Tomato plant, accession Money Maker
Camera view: vertical (180 deg); turntable rotation: 300 degrees
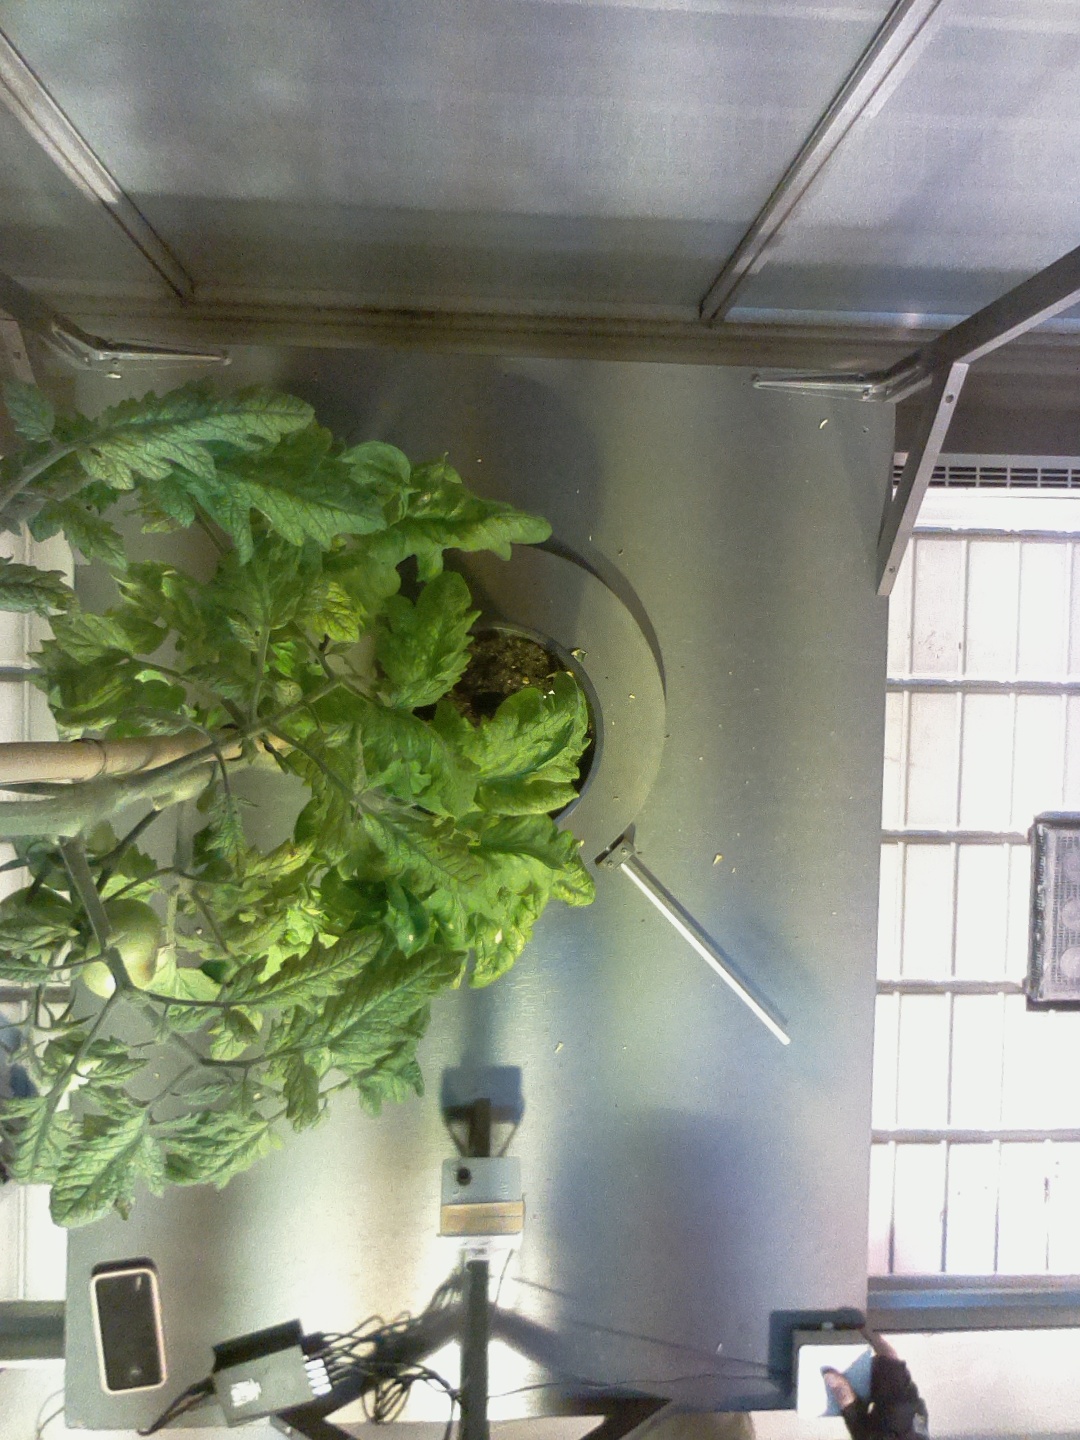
BBCH growth stage 79: 90% -100% of final fruit size